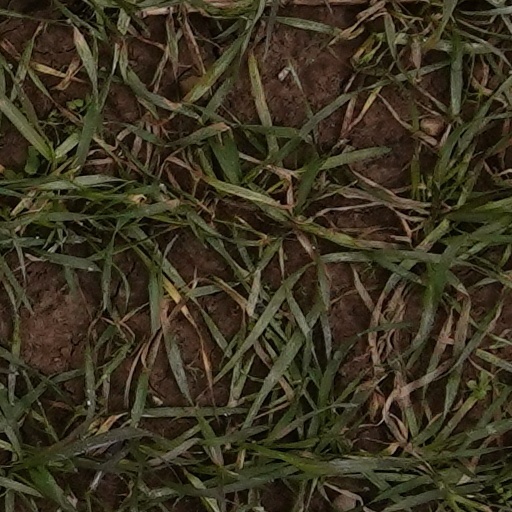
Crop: wheat